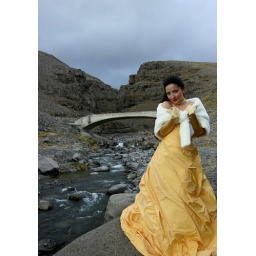
Alexandra wearing yellow dress in the nature